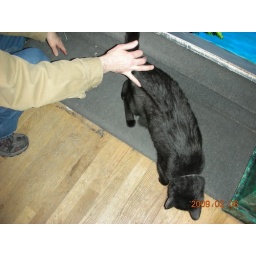
cool black resident cat at Mineralistic in Philly